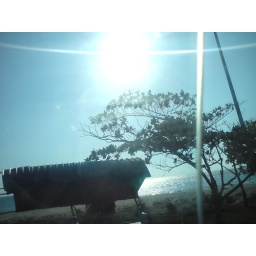
Taken while I am sitting in a bus :)